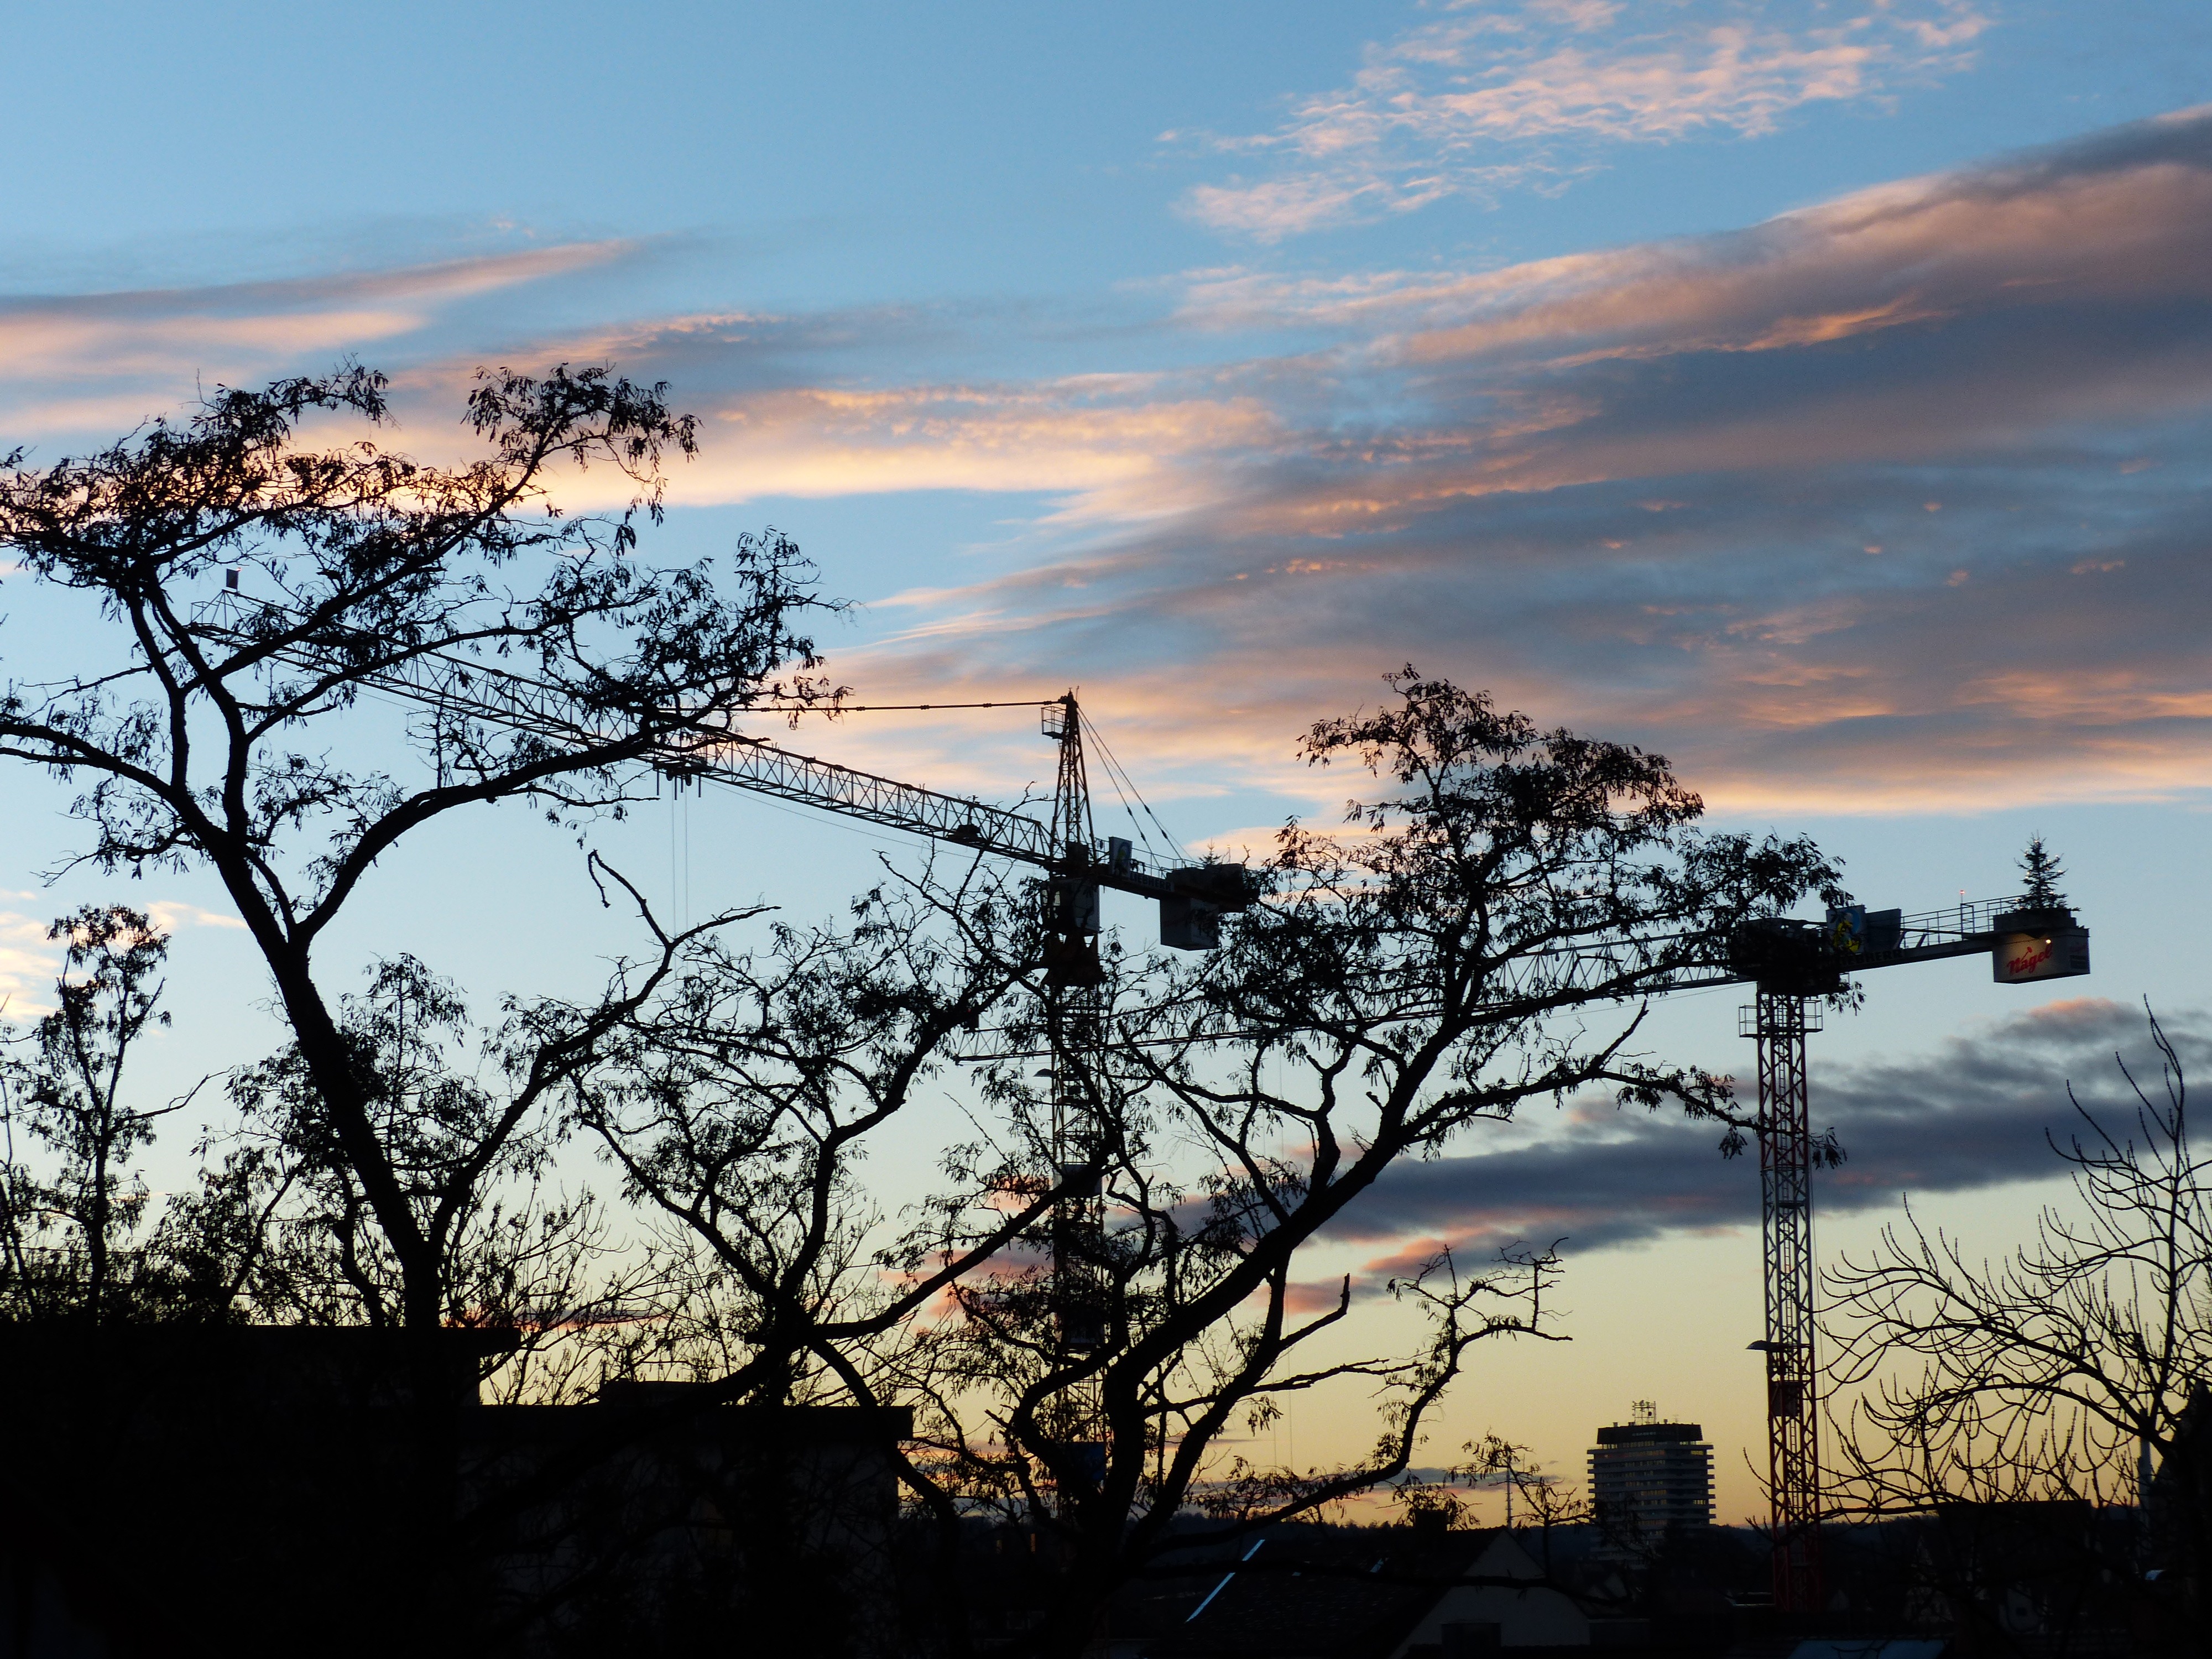
tree, nature, branch, cloud, plant, sky, technology, sunrise, sunset, sunlight, morning, flower, dawn, city, dusk, evening, christmas, build, crane, site, boom, ulm, baukran, construction work, crane boom, city construction site, woody plant, lattice boom crane